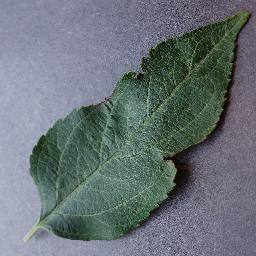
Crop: apple
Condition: healthy